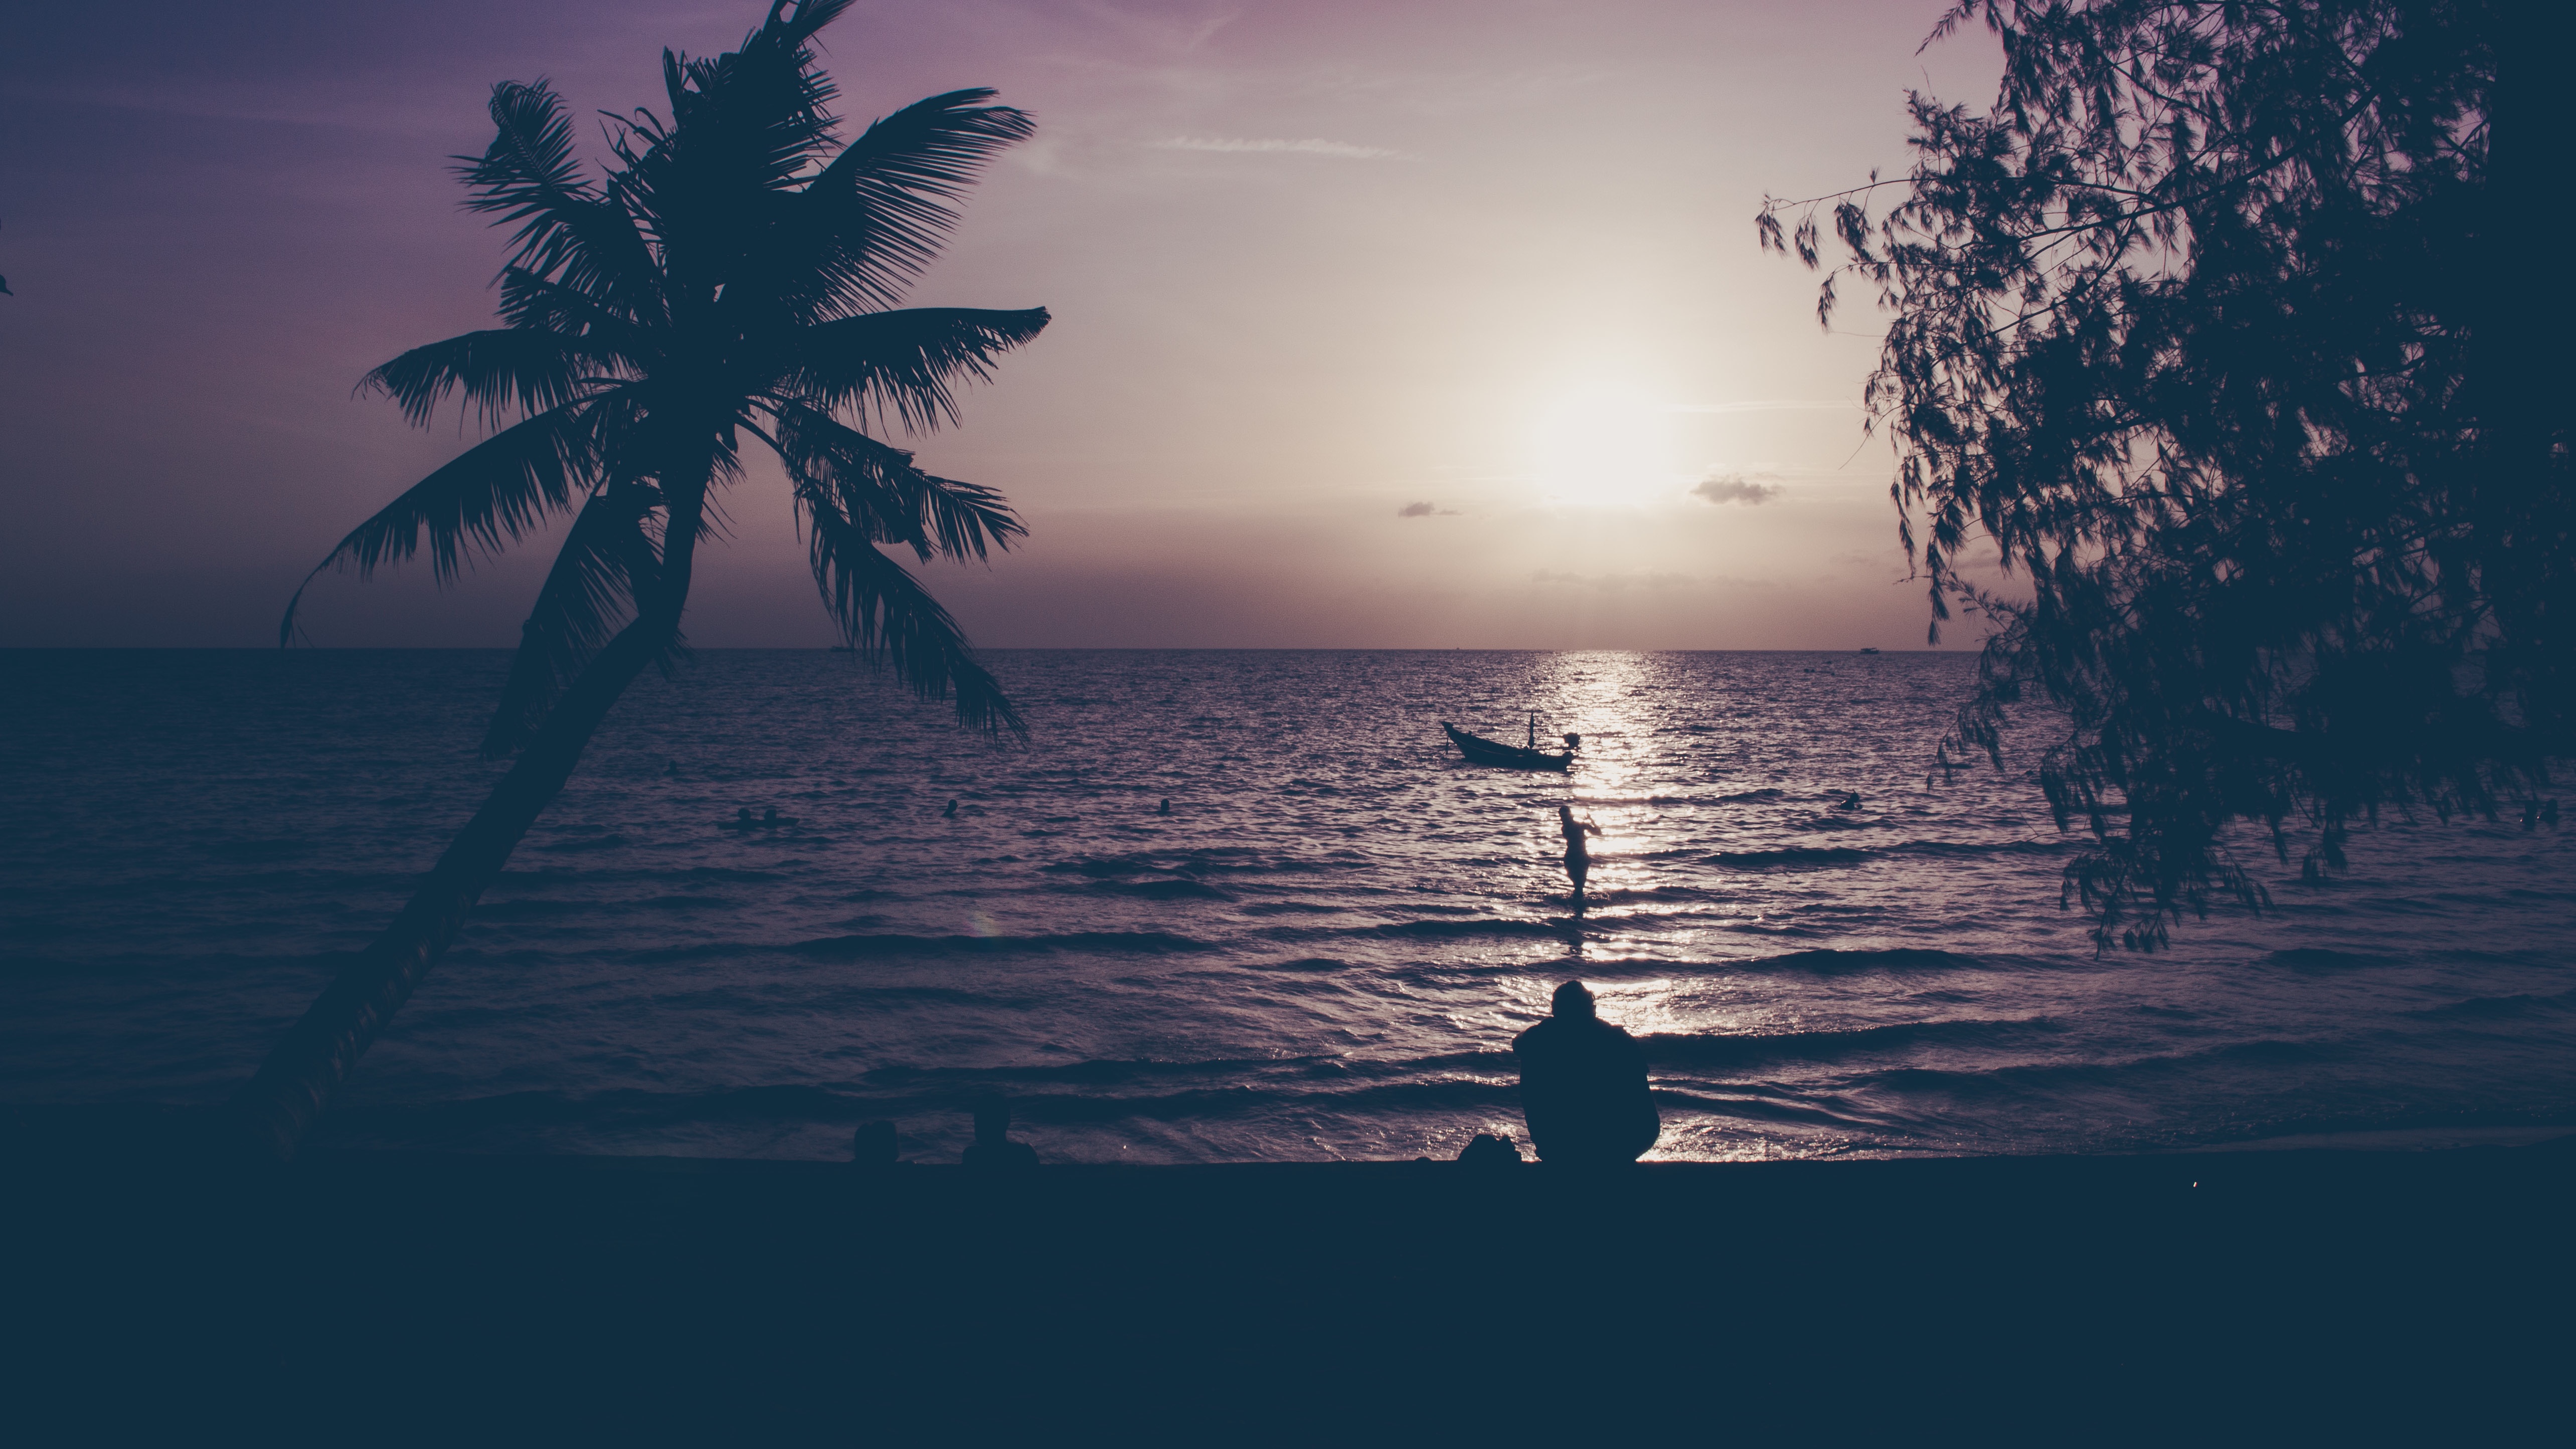
sea, tree, water, nature, ocean, horizon, silhouette, light, sky, sun, sunrise, sunset, sunlight, morning, wave, dawn, atmosphere, dusk, evening, reflection, darkness, atmospheric phenomenon, computer wallpaper, arecales